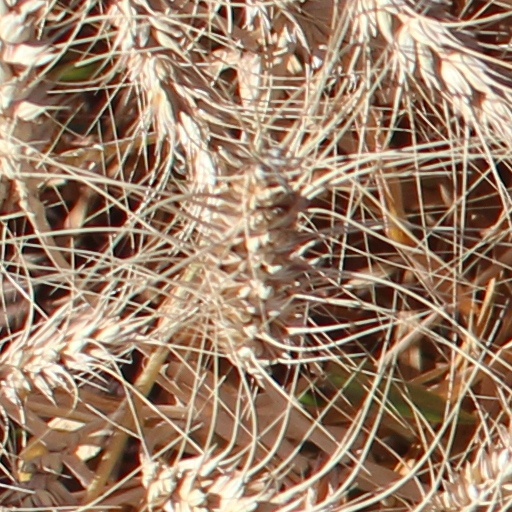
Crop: wheat